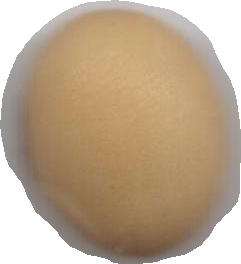
Variety: Anjasmoro